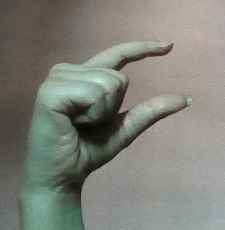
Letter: dal